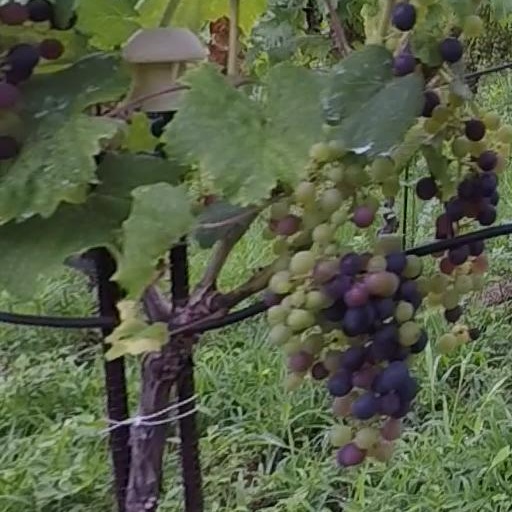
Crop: grape